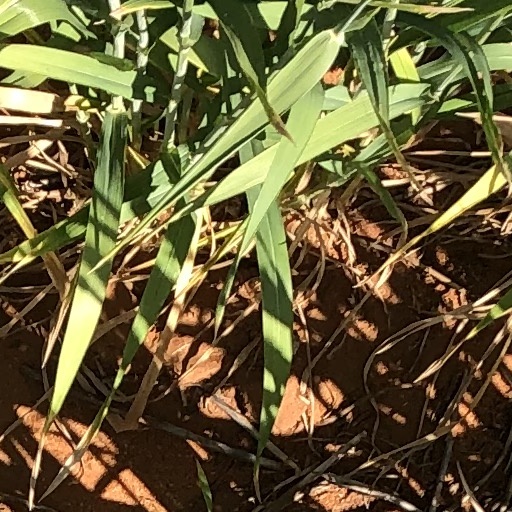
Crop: wheat